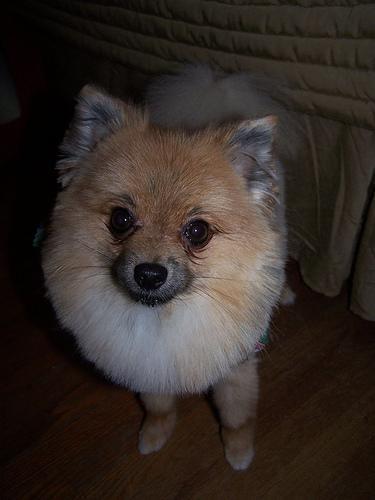
Pomeranian